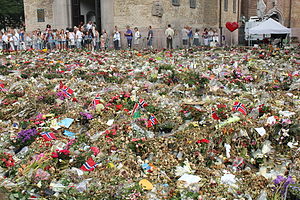
Oslo Domkirke
Blomsterhav foran domkirken til minde for ofrene for terrorangrebene 22. juli 2011.
Oslo Domkirke hed oprindelig Vor Frelser Kirke og blev indviet i 1697. Kirken er Oslos tredje domkirke.